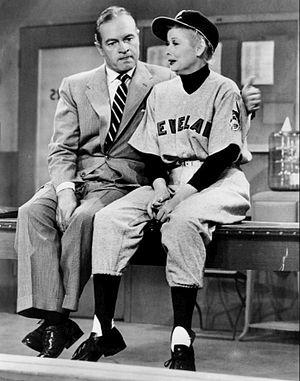
I Love Lucy est une série télévisée américaine en 180 épisodes de 25 minutes, en noir et blanc, créée par Jess Oppenheimer, Madelyn Pugh et Bob Carroll Jr et diffusée entre le 15 octobre 1951 et le 6 mai 1957 sur le réseau CBS.